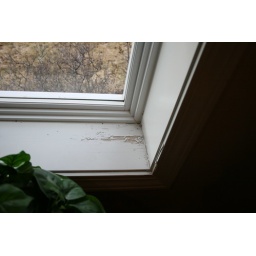
den_6 tilting of house results in blinds slamming against corners of windows